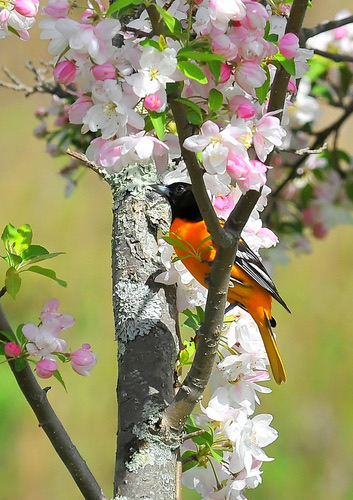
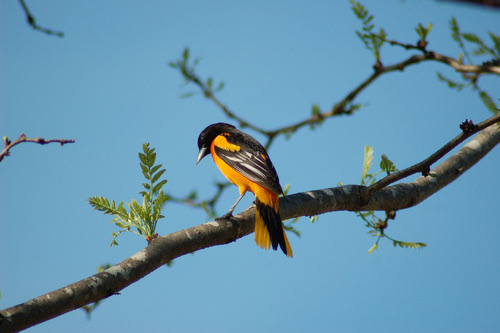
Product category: misc
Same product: yes